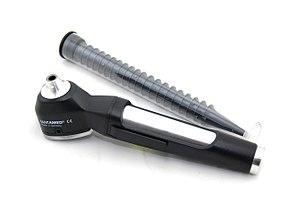
L’otoscopie est un examen réalisé par le médecin qui vise à visualiser le tympan et le conduit auditif externe. Pour cela, le médecin utilise un instrument spécifique : l'otoscope.
Un otoscope est un instrument médical permettant l'inspection du conduit auditif externe et du tympan.